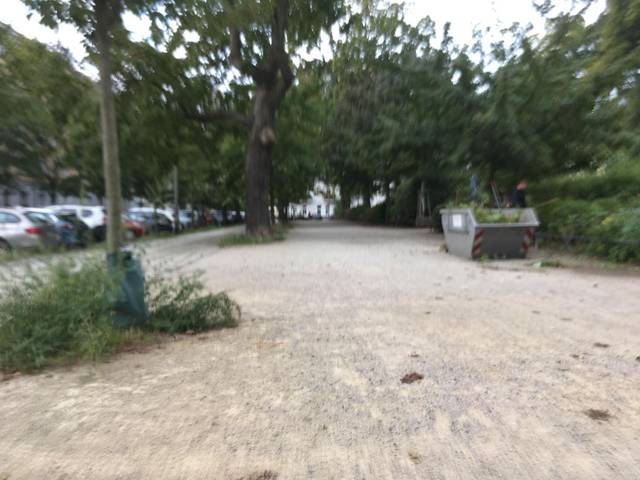
Region: Germany
Coordinates: 52.533, 13.438